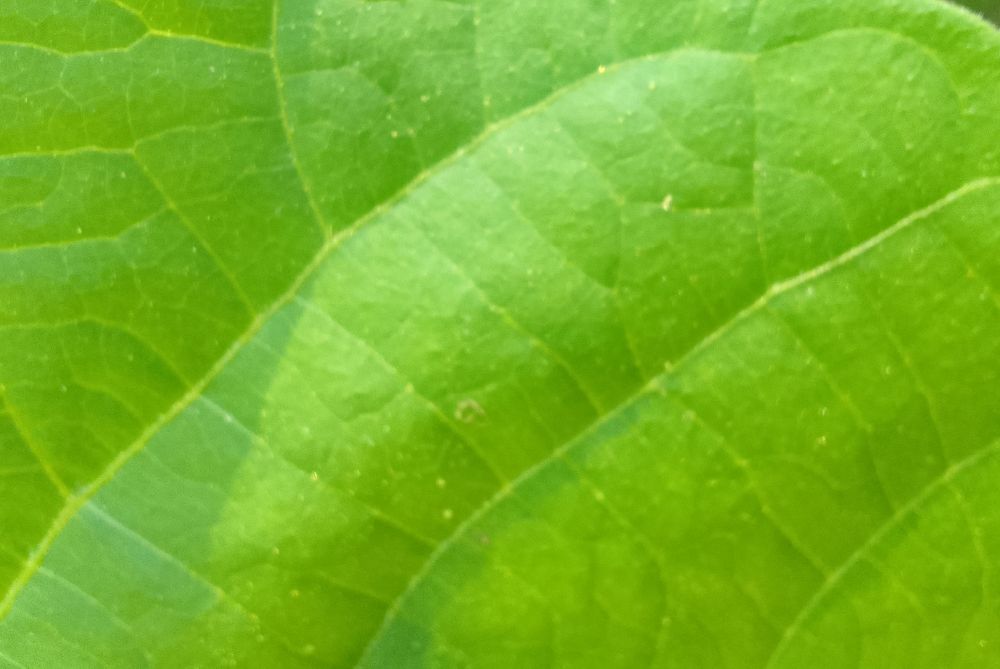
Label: healthy